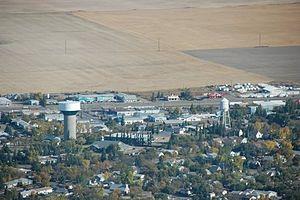
Kindersley est une ville de la Saskatchewan.